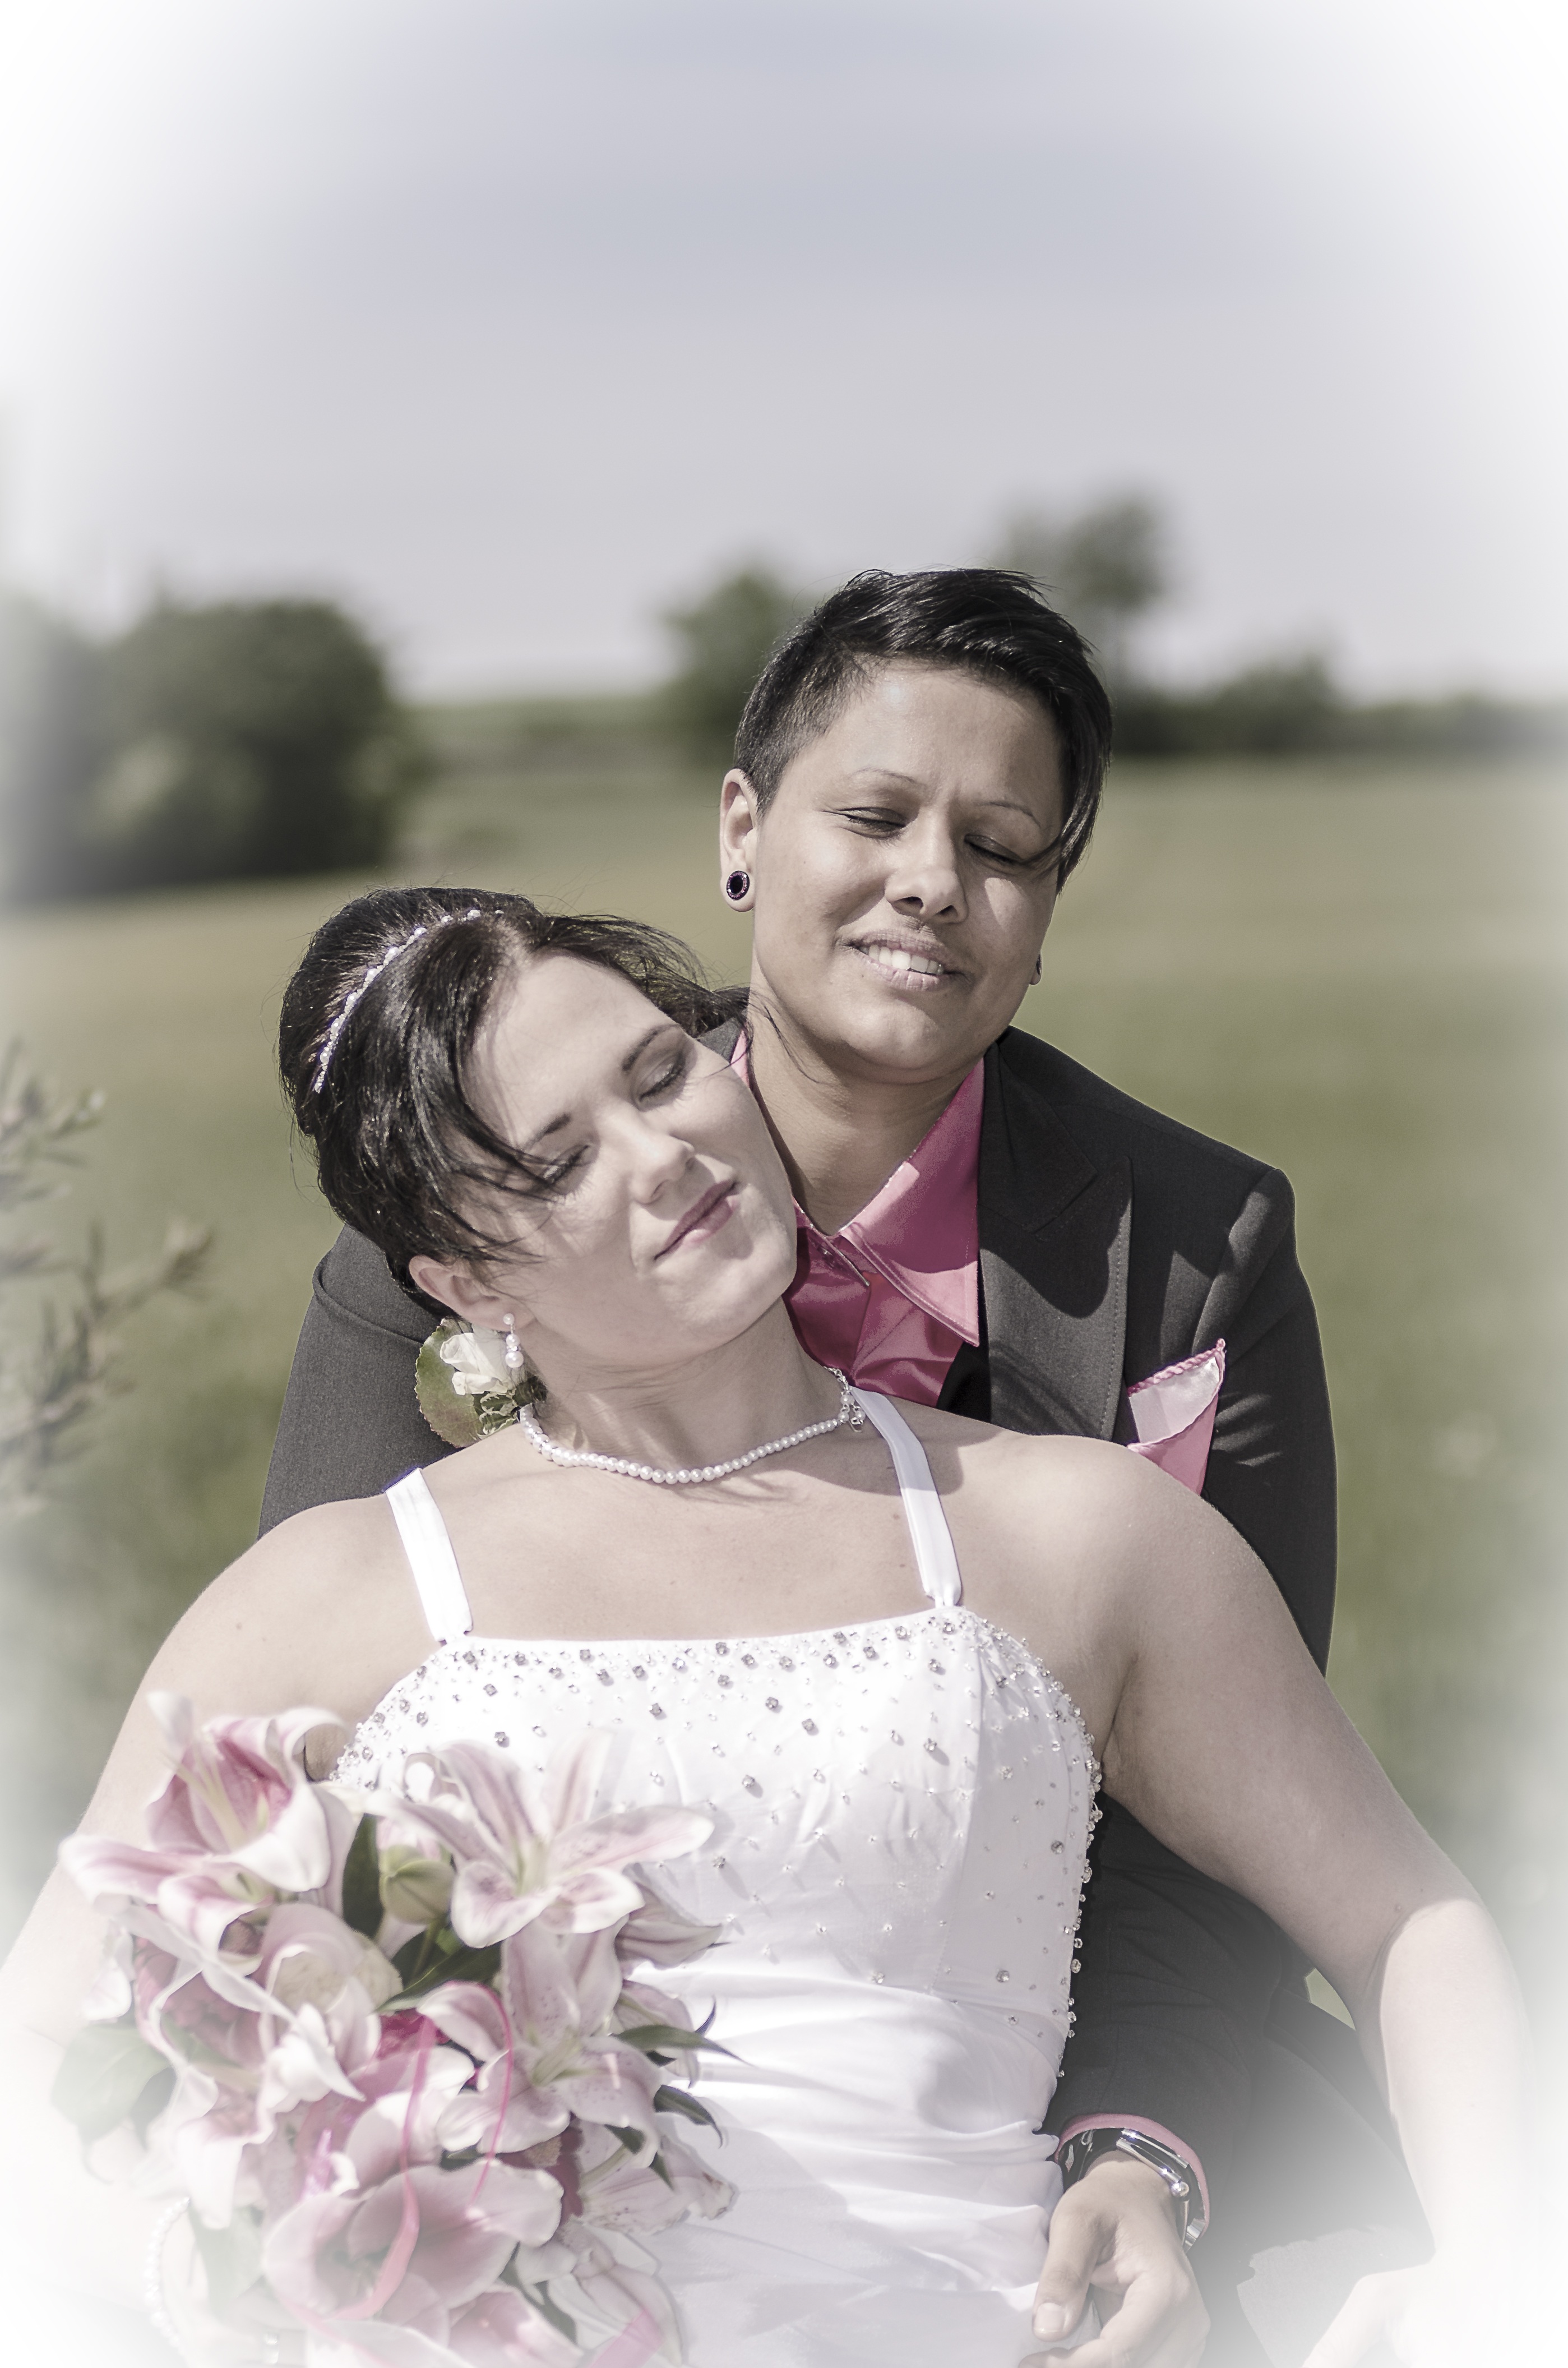
man, woman, photography, love, romance, wedding, bride, groom, marriage, bride and groom, ceremony, dress, photograph, before, marry, interaction, photo shoot, same sex marriage